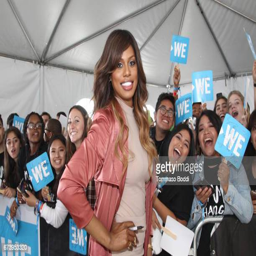
actor attends us state to celebrate young people changing the world